Aircraft in fiction

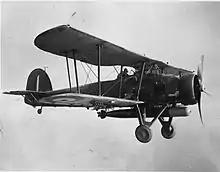
Fairey Swordfish

The first major film appearance of a representation of a Lockheed Martin F-35 Lightning II was 2006's "Superman Returns". During this film, a pair of F-35A fighters escorted the modified Boeing 777 mothership for an experimental NASA spaceplane. This visualization was a combination of an actual cockpit and CGI for the aircraft in flight.